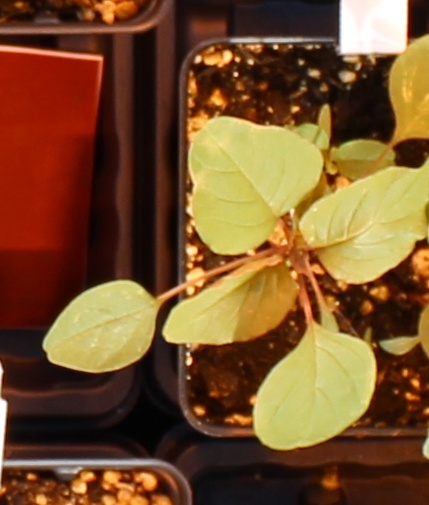
Label: Palmer Amaranth